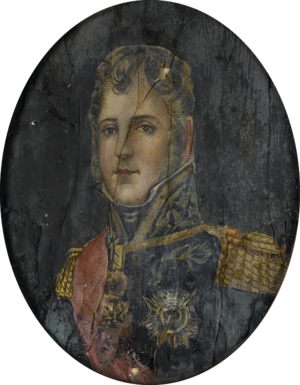
Alexandre François Auguste, comte de Grasse, marquis de Tilly, né le 14 février 1765 et mort le 10 juin 1845 est le fils de l'amiral François Joseph Paul de Grasse. Il est surtout connu pour le rôle central qu'il joue en franc-maçonnerie et dans l'importation en Europe continentale du Rite écossais ancien et accepté.